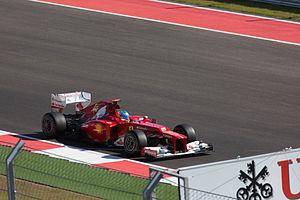
Fernando Alonso lors du Grand Prix des USA 2012 sur Ferrari F2012.